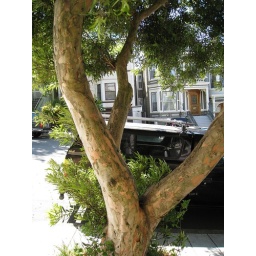
The tree in front of the Dead house - not sure if this baby was around in the 60s or not.